Mercedes Russell

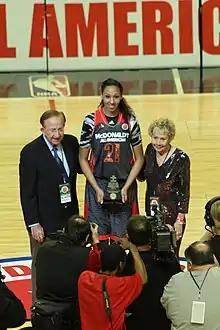
Russell was MVP of the 2013 McDonalds All-American game

Russell played college basketball at the University of Tennessee in Knoxville, Tennessee for the Lady Volunteers.